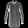
Label: Shirt